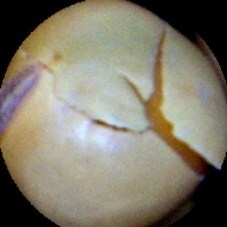
Label: Skin-damaged